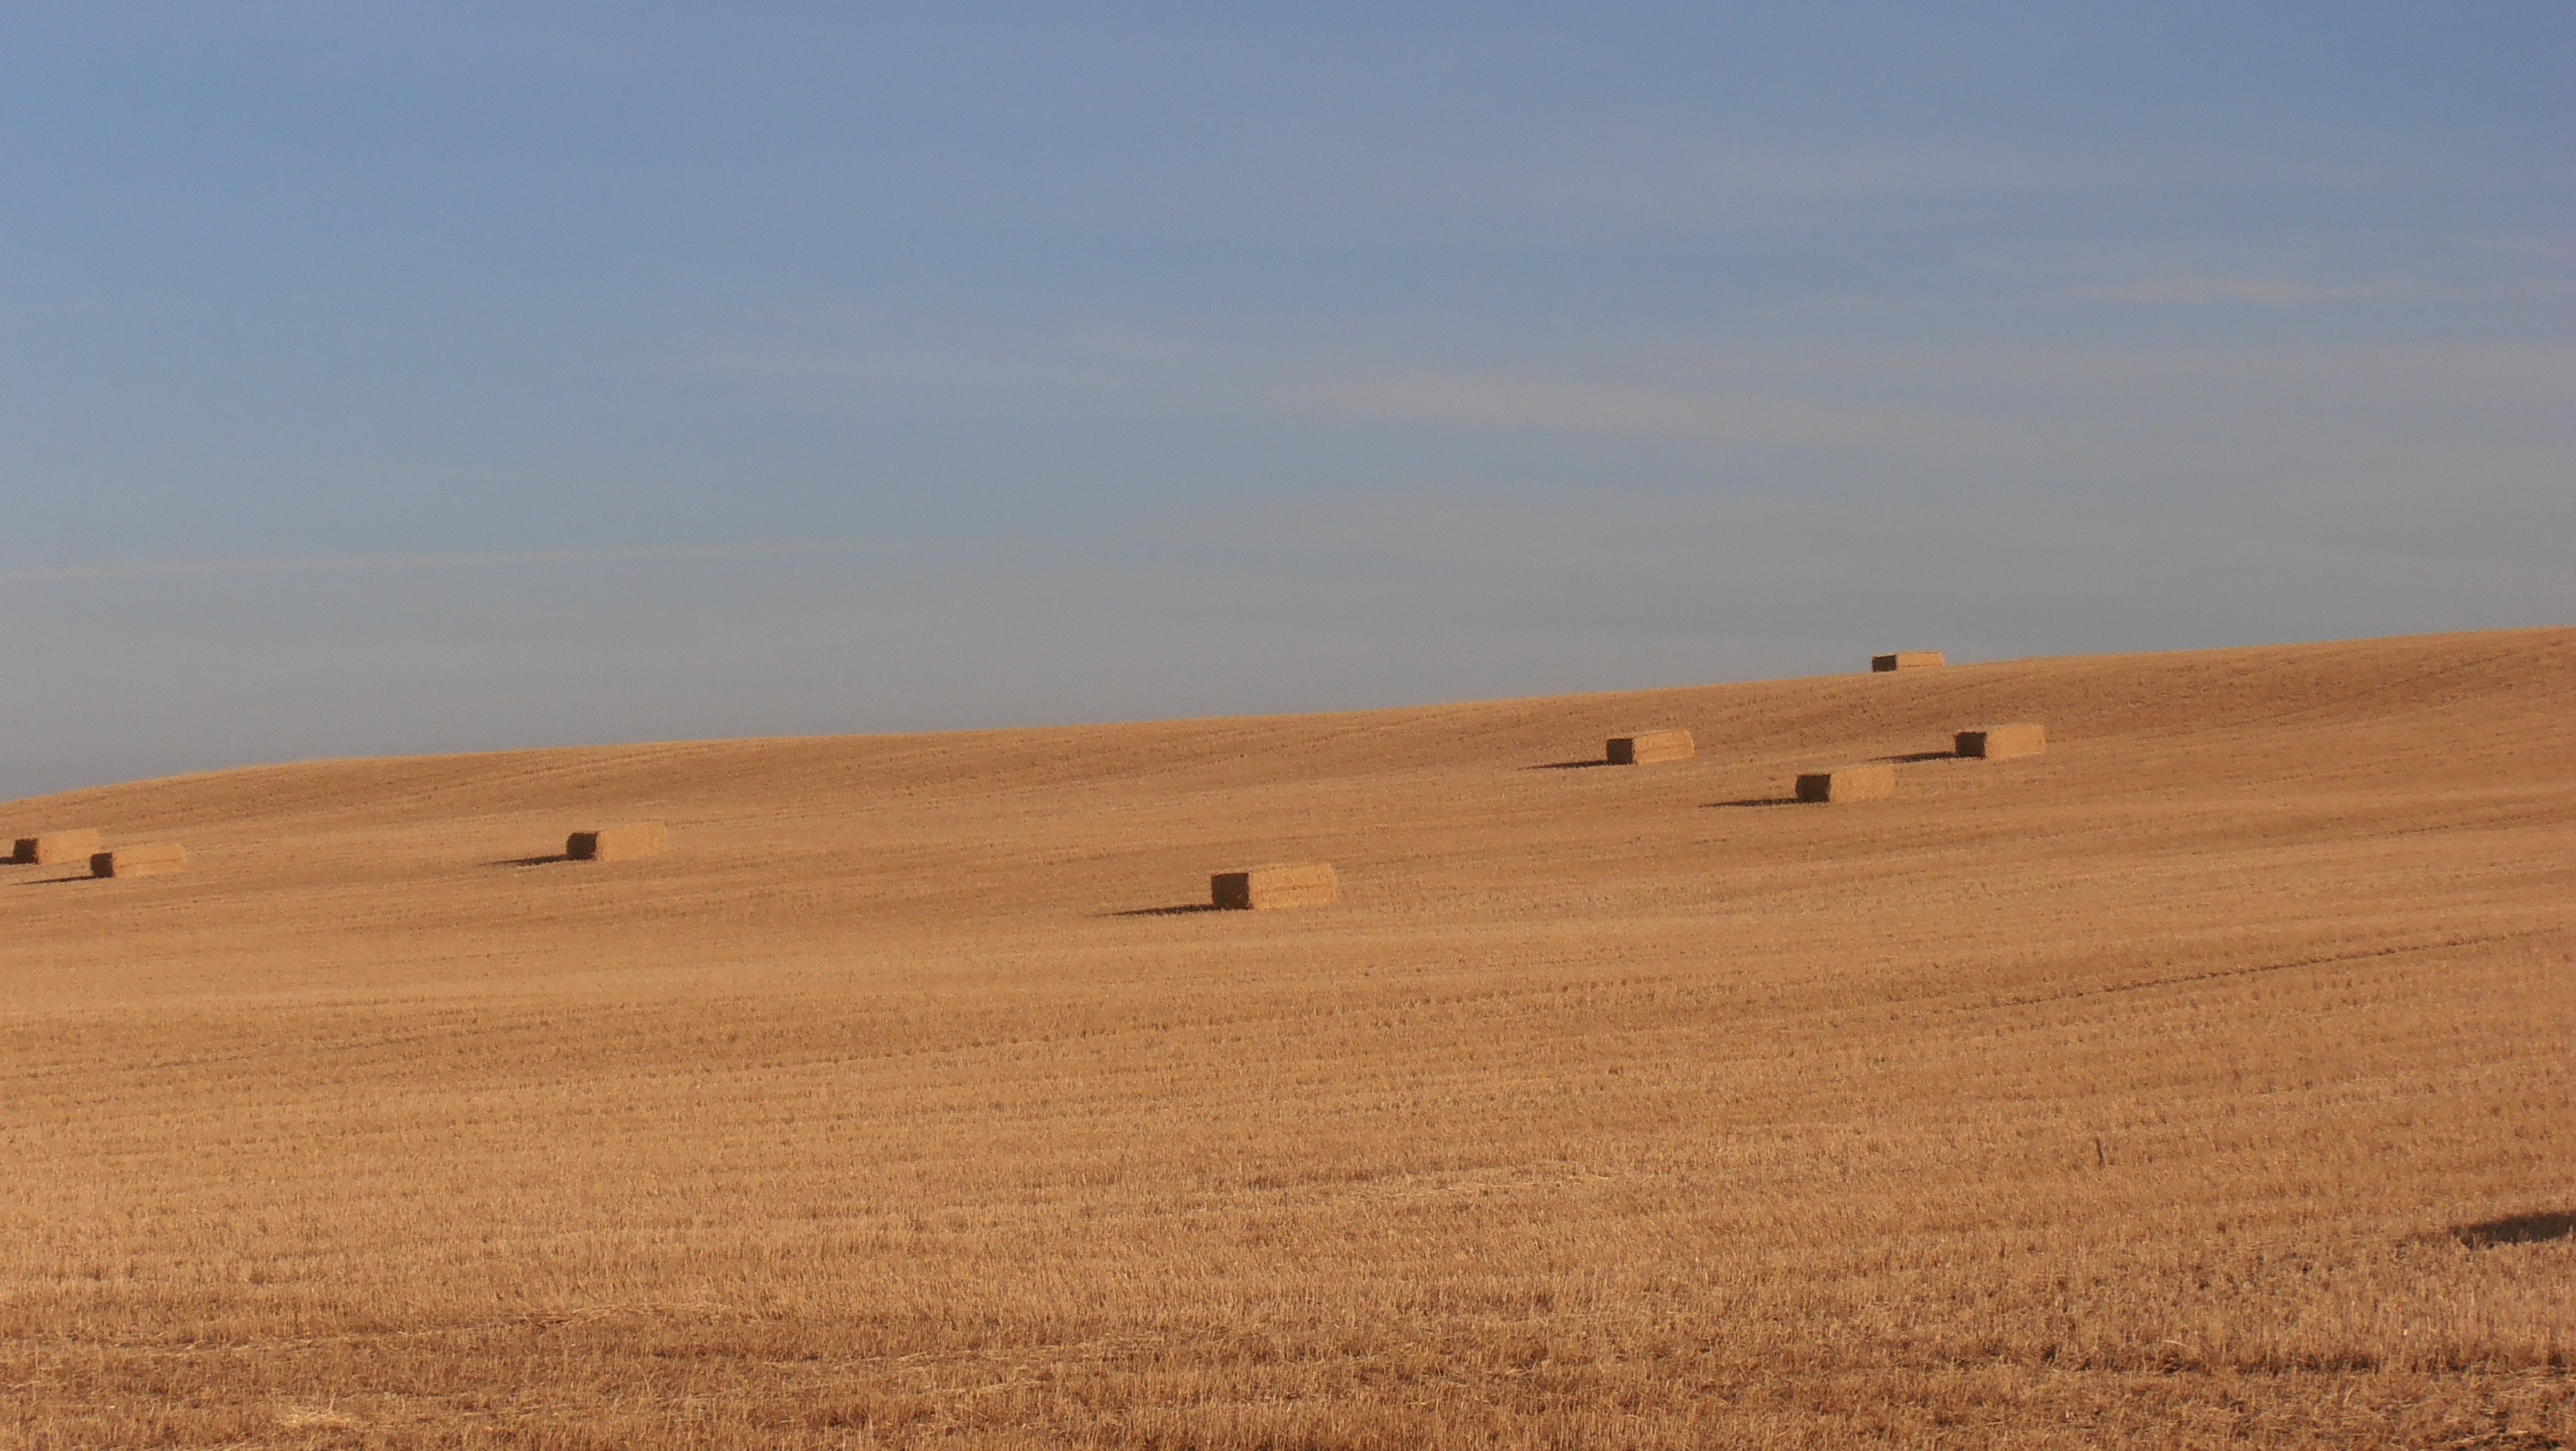
landscape, sand, horizon, hay, field, farm, prairie, countryside, desert, dune, crop, soil, plain, farmland, spain, grassland, plateau, camino, habitat, ecosystem, sahara, wadi, steppe, landform, erg, natural environment, geographical feature, aeolian landform, grass family, ecoregion, meseta